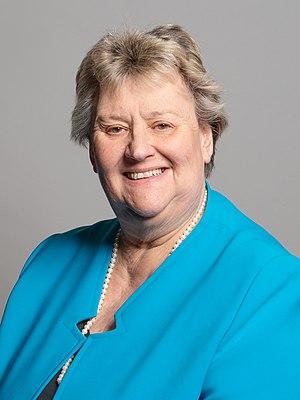
Heather Kay Wheeler est une femme politique britannique du parti Conservateur, qui a été élue pour la première fois lors des Élections générales britanniques de 2010 comme Membre du Parlement pour le Sud de Derbyshire, prenant le siège au parti Travailliste.